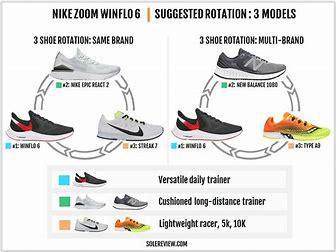
Brand: Nike
Model: Air Zoom Winflo 6